Martin Veyron

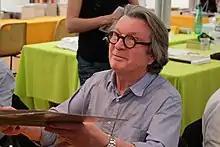
Martin Veyron in April 2016

Martin Veyron (born 27 March 1950 in Dax, Landes, France) is a French comic book author and novelist, best known for his graphic novels and editorial cartoons. His style combines disenchanted vaudeville and scathing studies of mores in the manner of Gérard Lauzier.